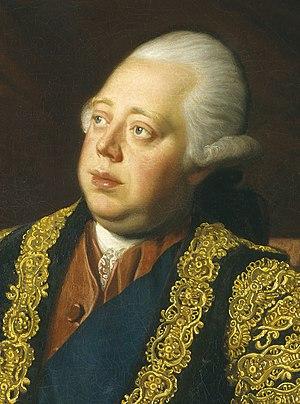
Cette page dresse la liste des Premiers ministres du Royaume-Uni par ordre chronologique depuis le XVIIIᵉ siècle.